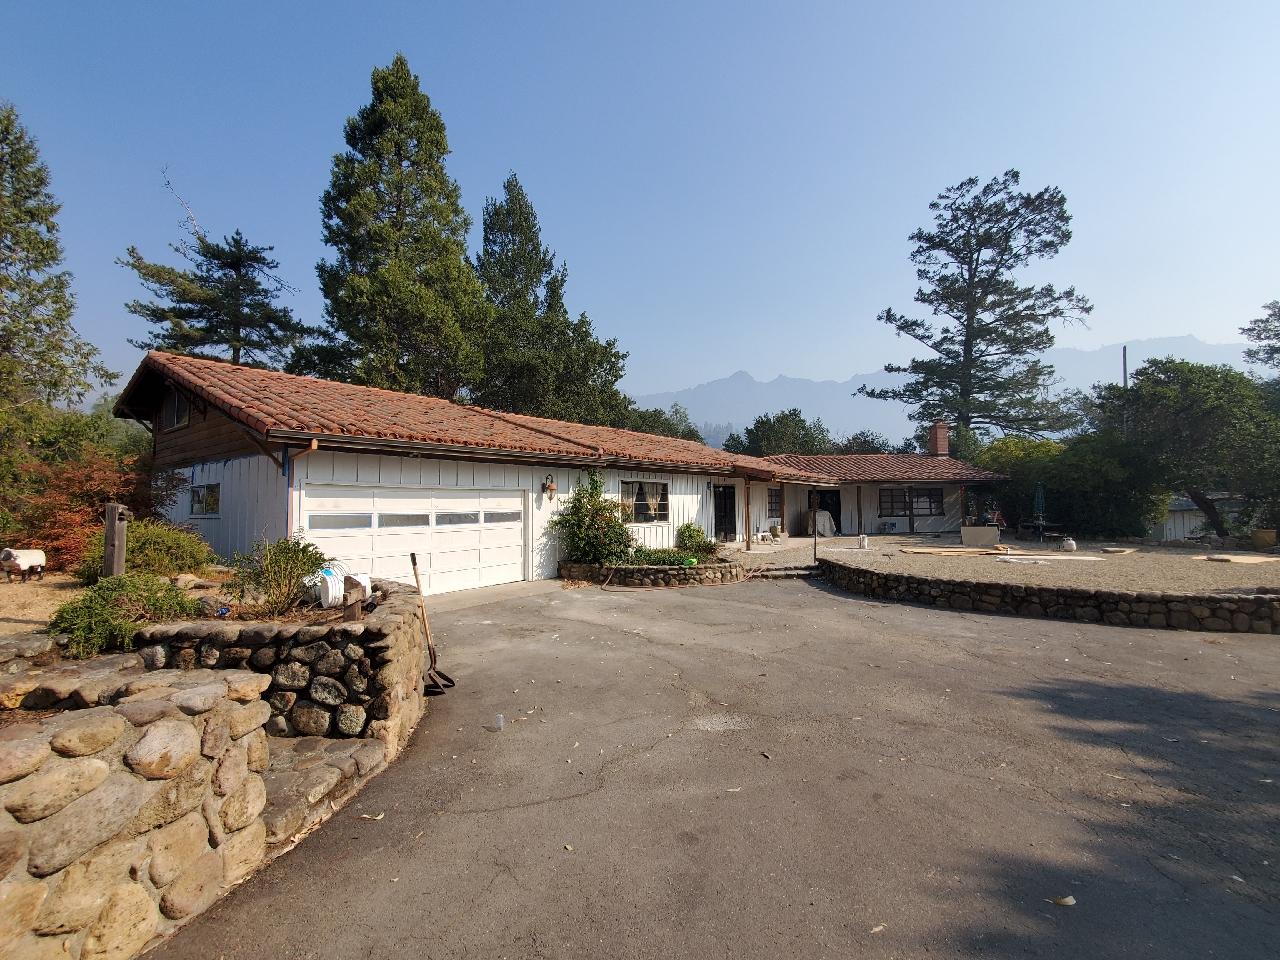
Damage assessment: no_damage